Seongdong District

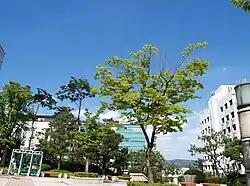
Hanyang University

Hanyang University, a prestigious university in South Korea, is located in Haengdang-dong and Sageun-dong.